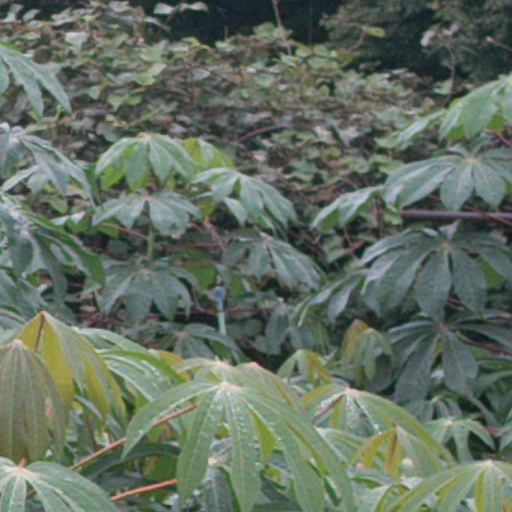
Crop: cassava